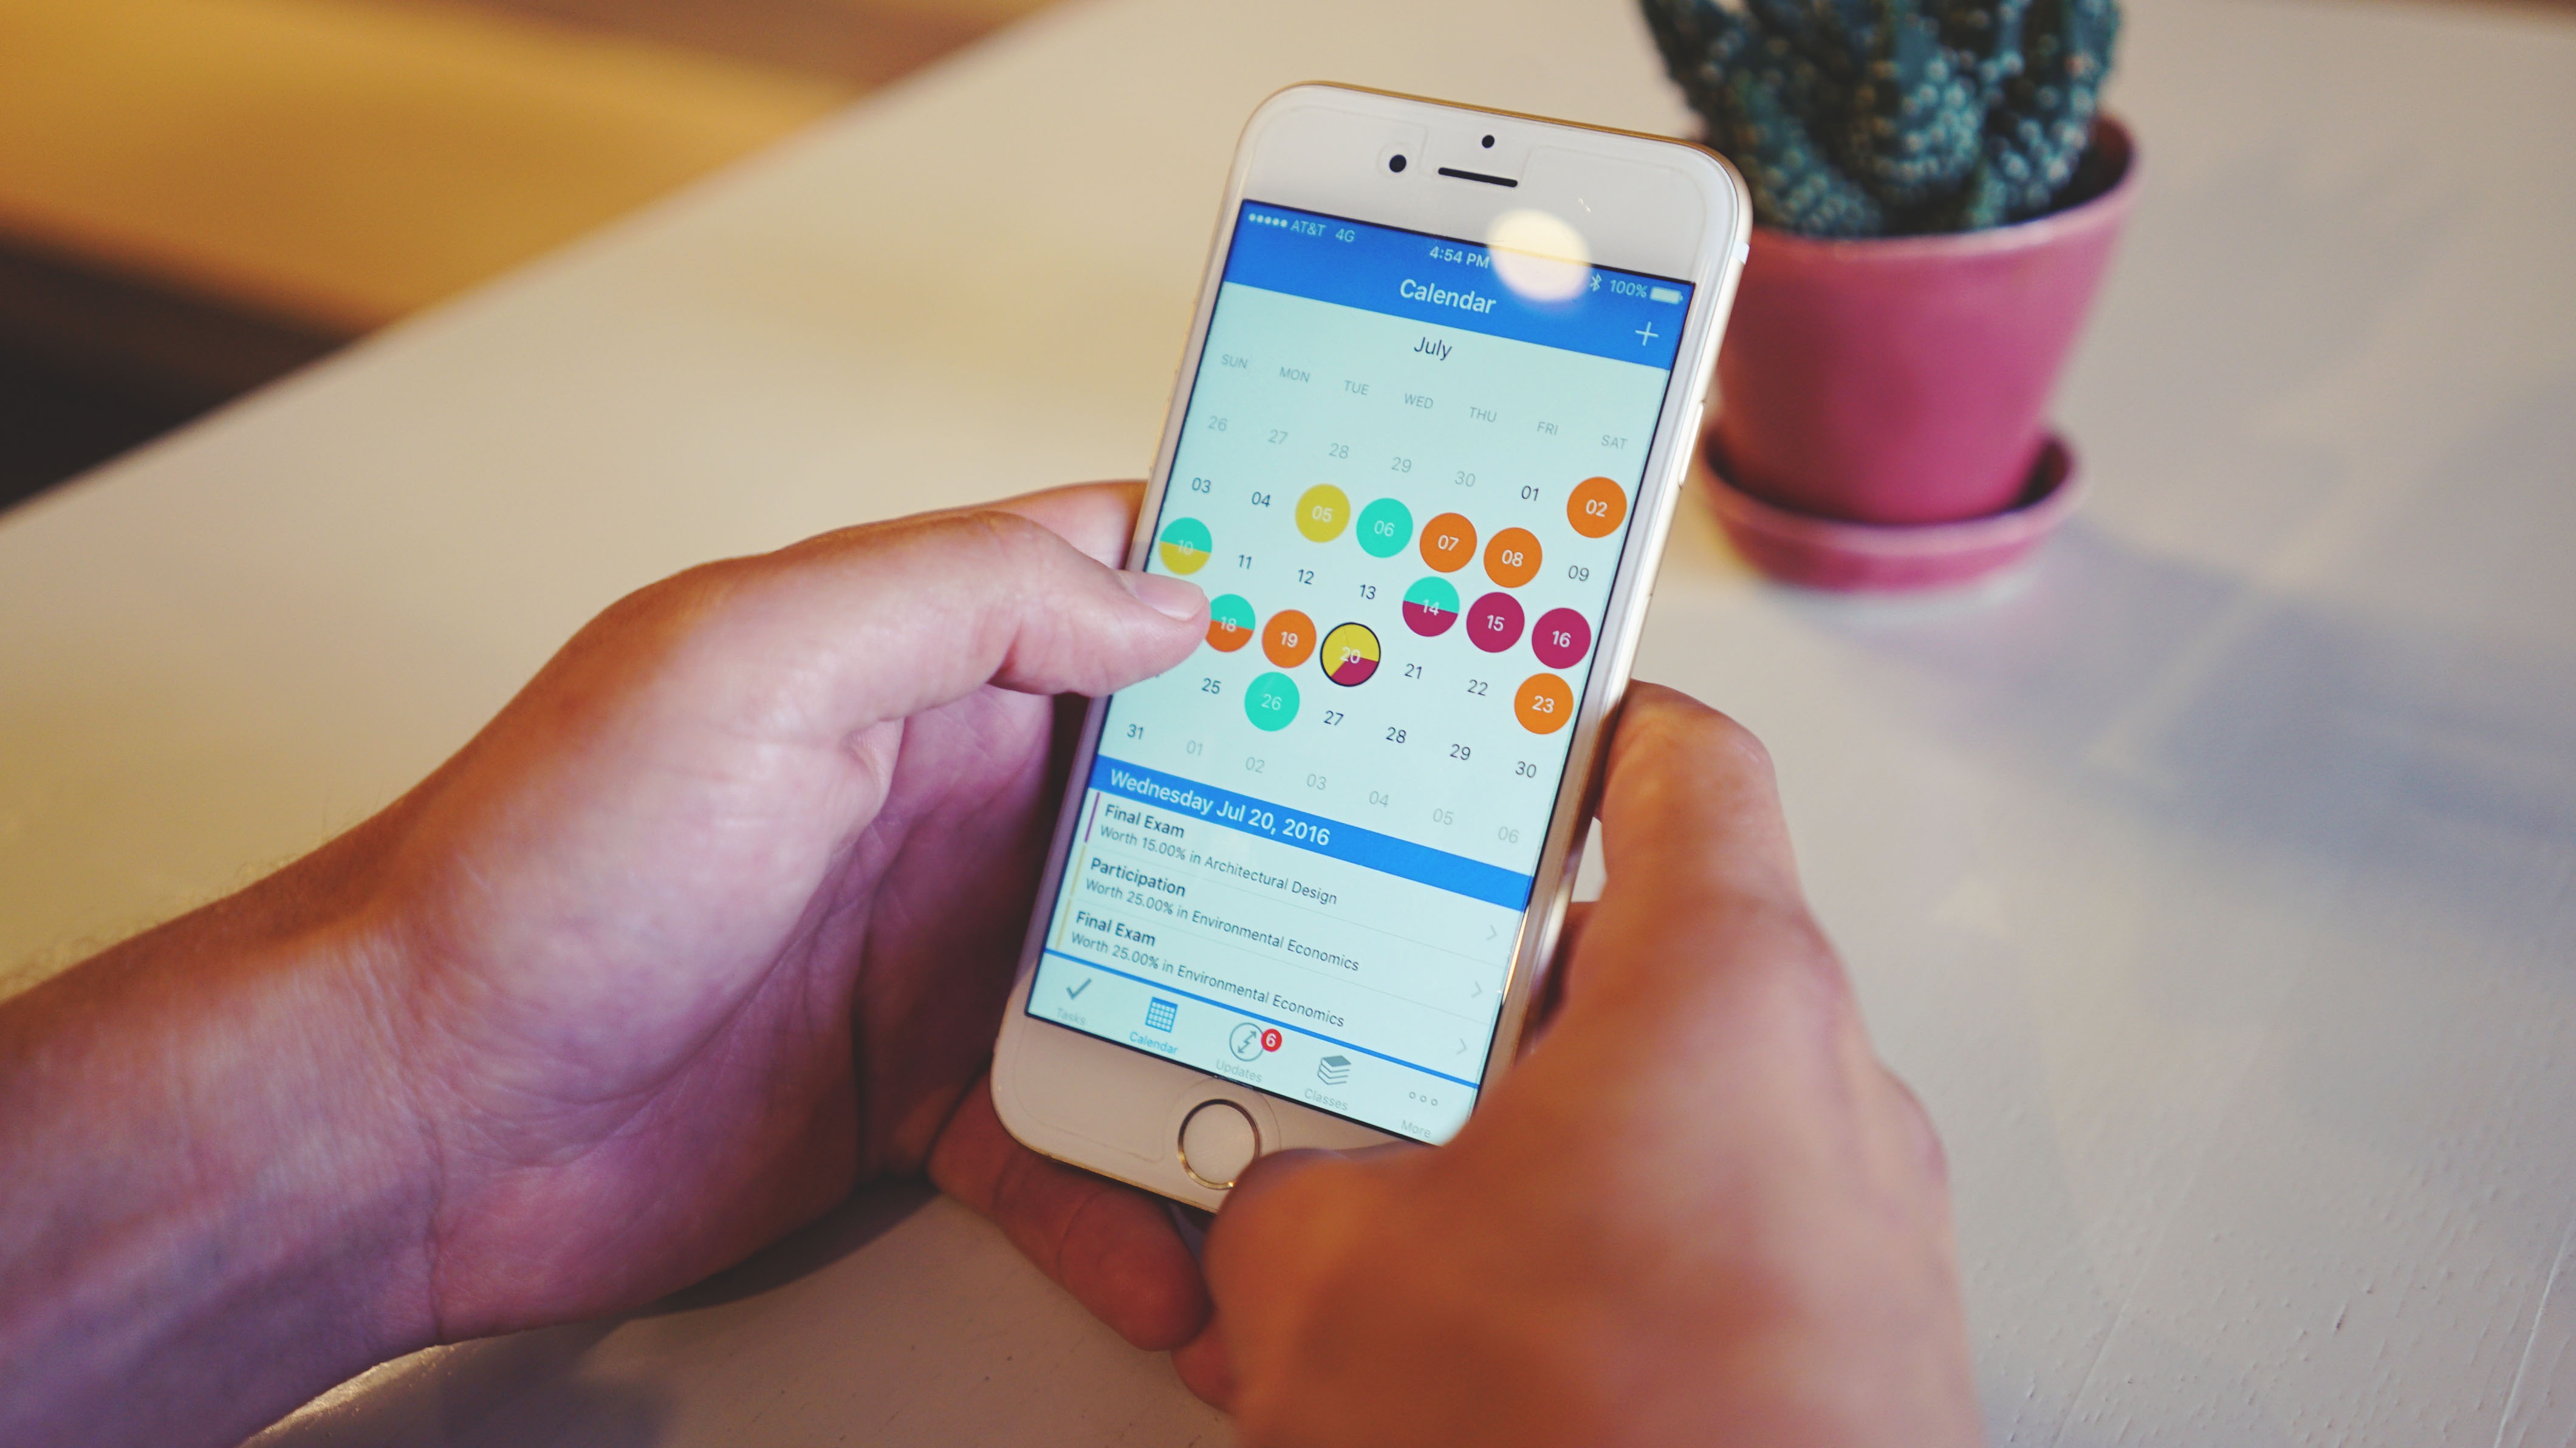
smartphone, writing, hand, screen, table, technology, internet, touch, finger, equipment, color, telephone, gadget, blue, mobile phone, potted plant, indoors, electronics, display, cellphone, calendar, portable communications device, communication device